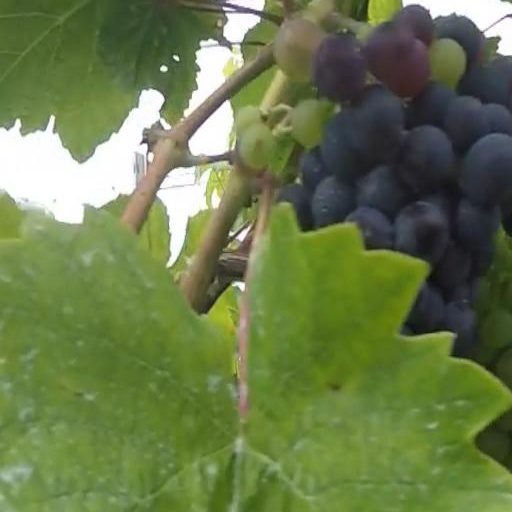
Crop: grape